Monwar Hossain Nannu

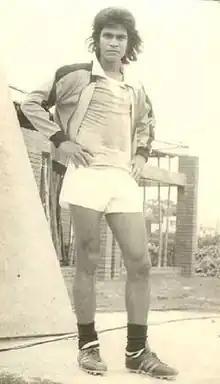
Monwar Hossain Nannu, 1970

Monwar Hossain Nannu (27 August 1948 – 16 February 2008) was a Bangladeshi football player during the 1970s and early 1980s. Initially, he played as an attacking midfielder for Abahani Krira Chakra in the First Division. Following an injury in the mid-1970s, he moved to the central defender position and excelled in that position as well. He was a member of Bangladesh's first national football team.